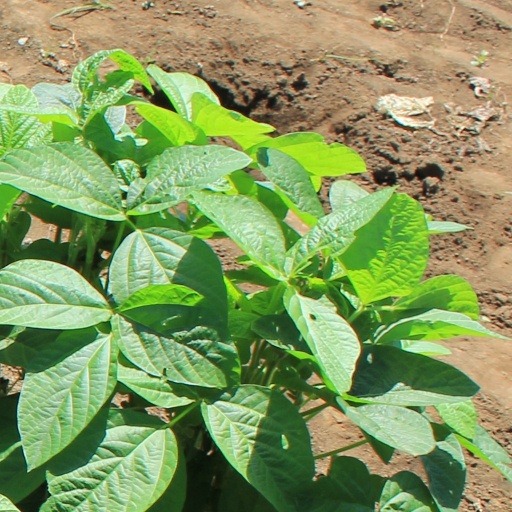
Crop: soybean